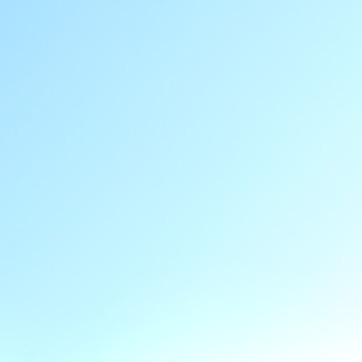
Material: sky